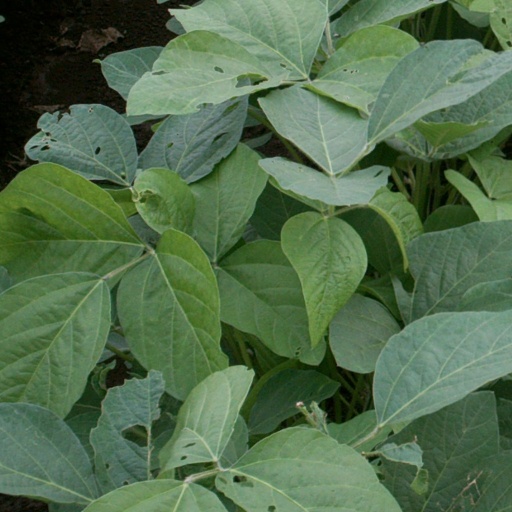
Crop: soybean